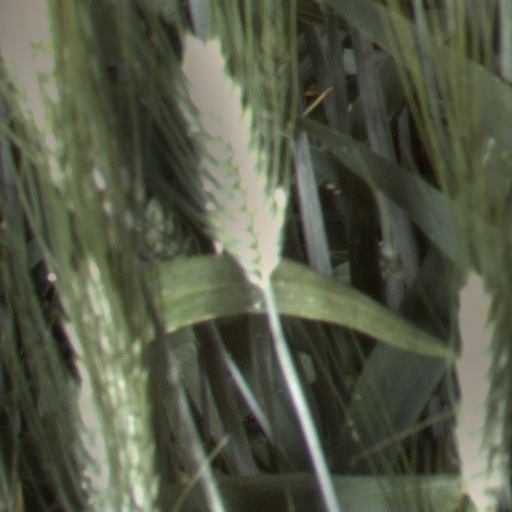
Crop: wheat